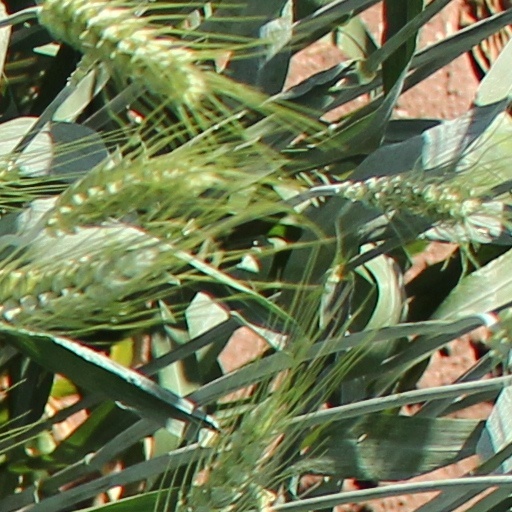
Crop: wheat